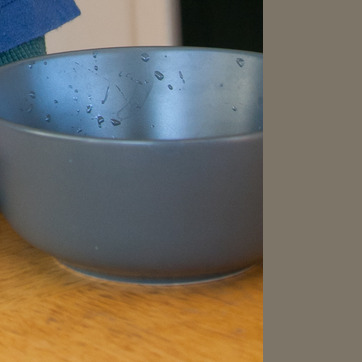
Material: plastic